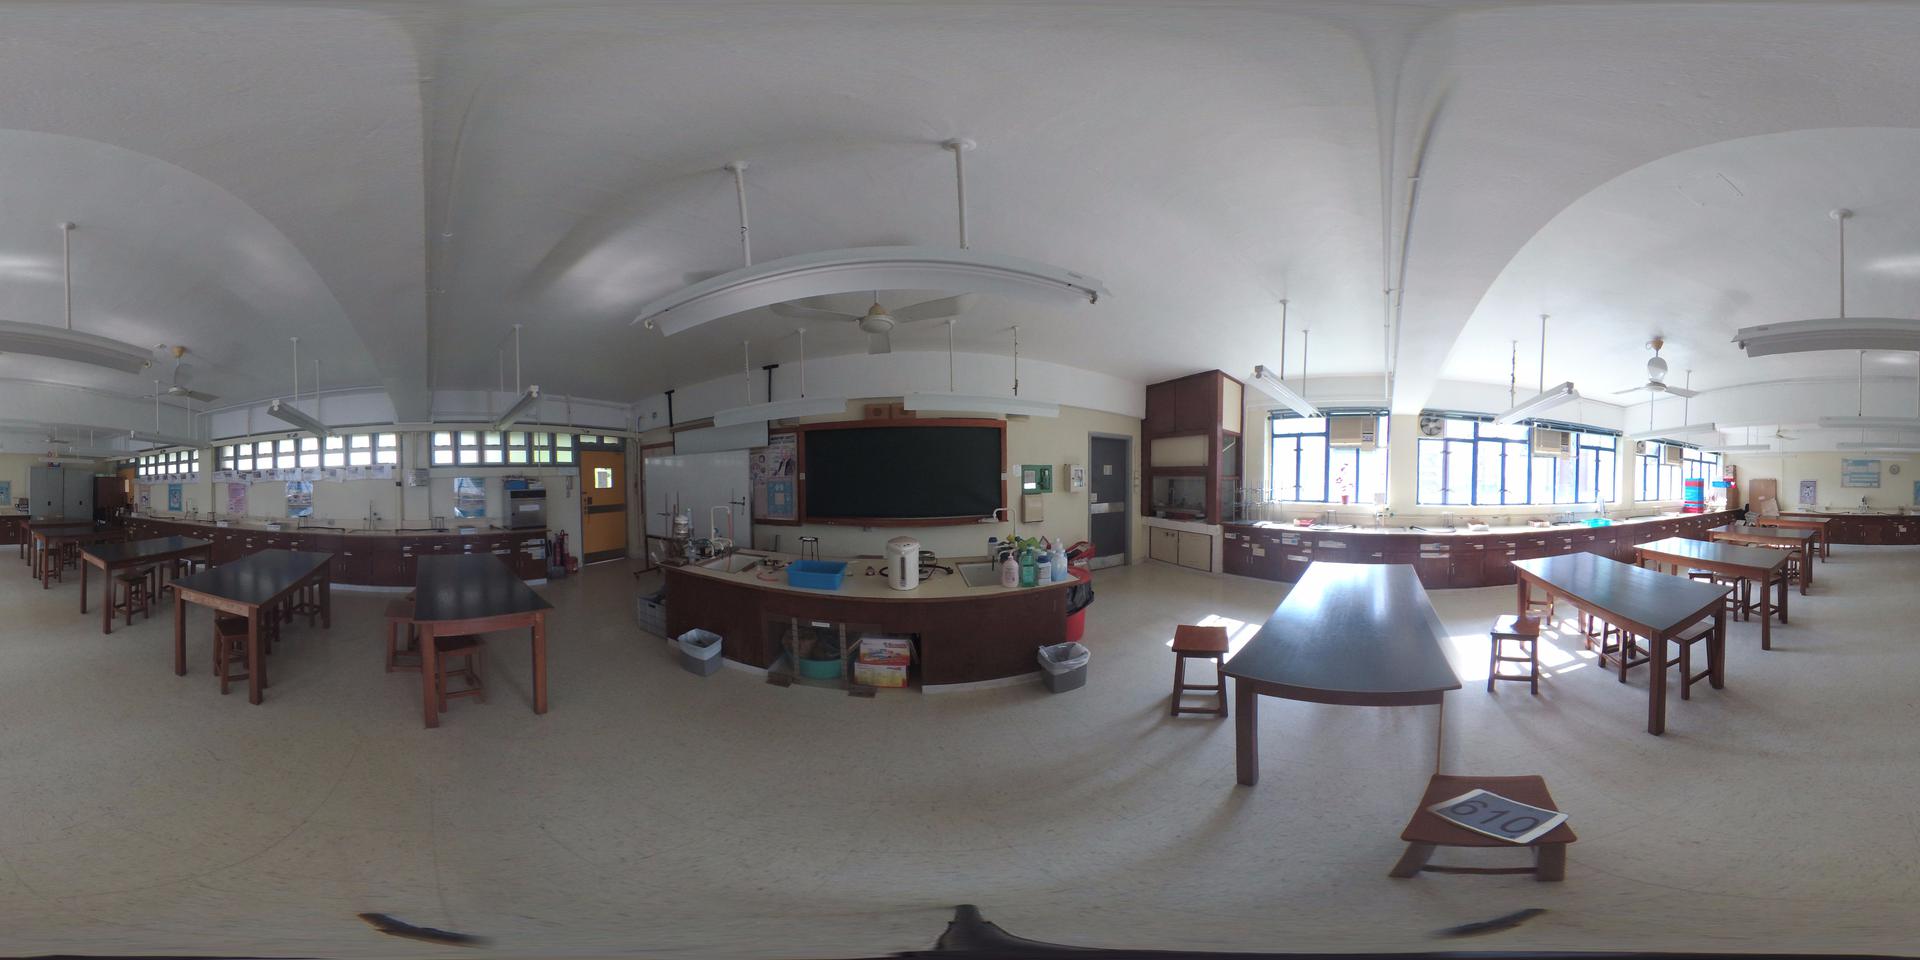
Referred object: the small blue box on the counter

Referred object: the large green chalkboard

Referred object: turn around; the blackboard above the central demonstration counter